Howard Rosenthal (psychotherapist)

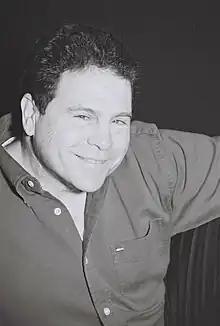
Dr. Howard Rosenthal

Howard Rosenthal is an American psychotherapist, Professor and Program Coordinator of Human Services and Addiction Studies at St. Louis Community College in Florissant, Missouri.